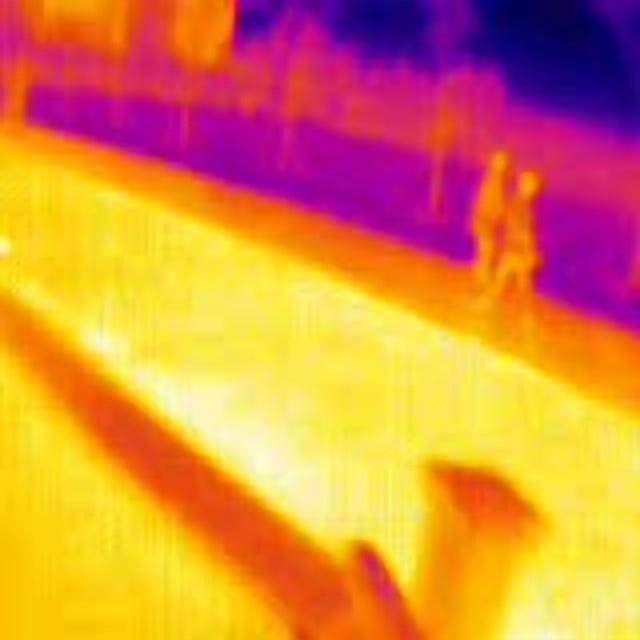
Detected objects:
label: person
label: person